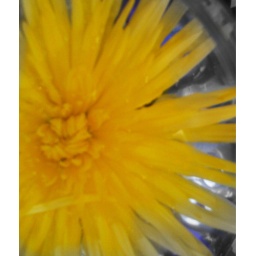
Yellow flower in water